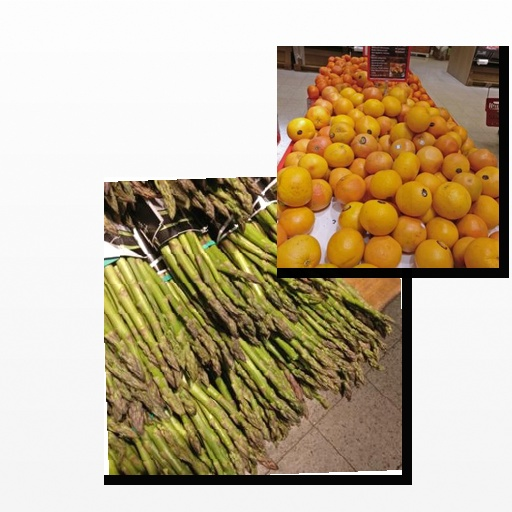
Food items: red_grapefruit, asparagus